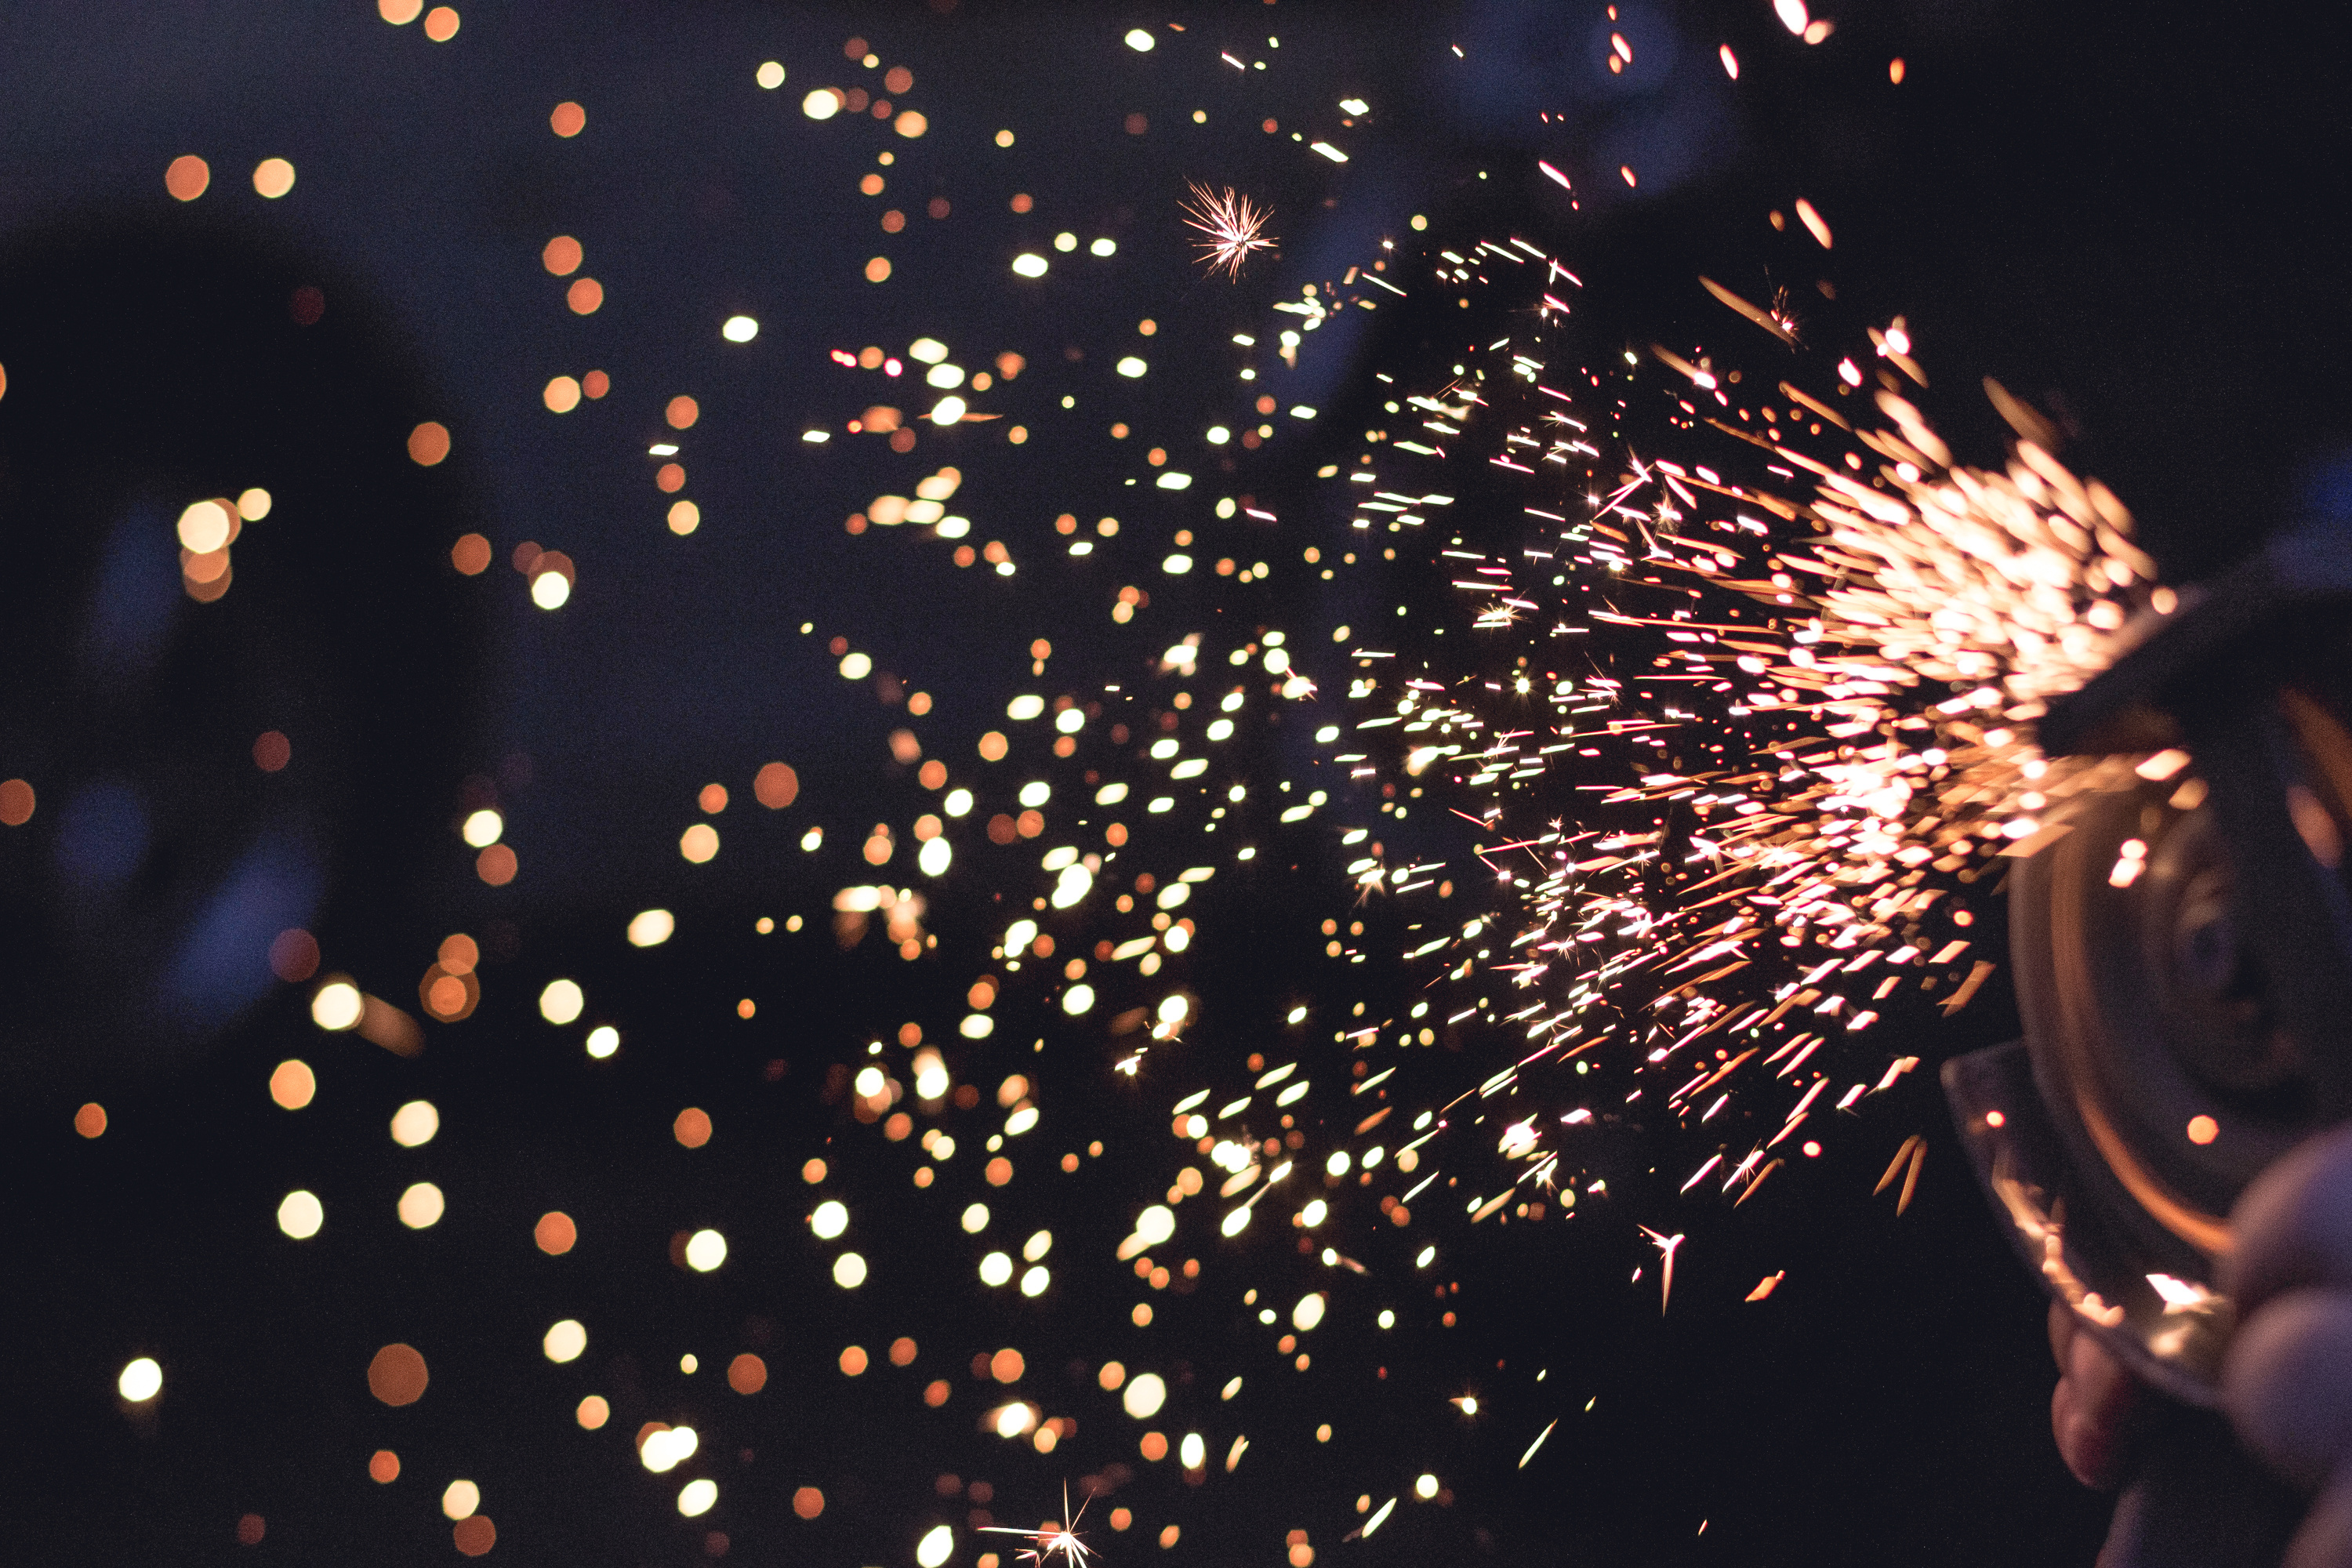
night, photography, flower, recreation, sparkler, construction, fireworks, hands, sparks, event, new year's eve, outdoor recreation